Random Access Memories

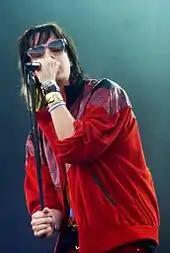
The Strokes singer Julian Casablancas appears on "Instant Crush".

"Instant Crush" was based on a demo that Daft Punk presented to the Strokes singer Julian Casablancas; he became enthused upon hearing it and provided vocals. The song contains rock influences and a guitar solo. The critic John Balfe considered it "appropriately Strokes-ish, even if [Casablancas'] trademark drawl is fed quite substantially through a vocoder". De Homem-Christo said: "It is true that it is not his usual register, it is the way Julian reacted to the track so for us it is even more exciting." "Lose Yourself to Dance", featuring Pharrell Williams, was the result of a desire to create dance music with live drummers. Robinson appears as session player. A vocoder chant of "come on" appears alongside Williams's singing.